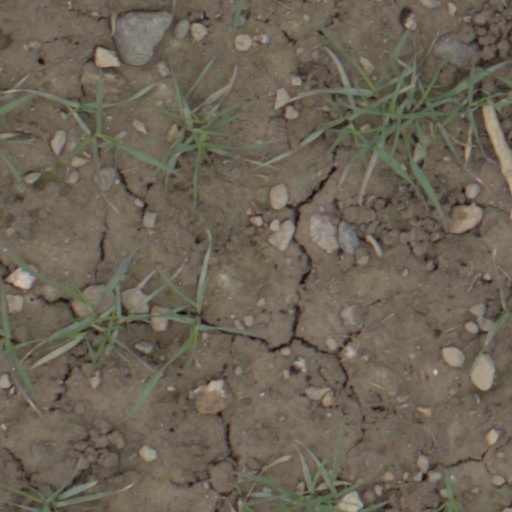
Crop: wheat